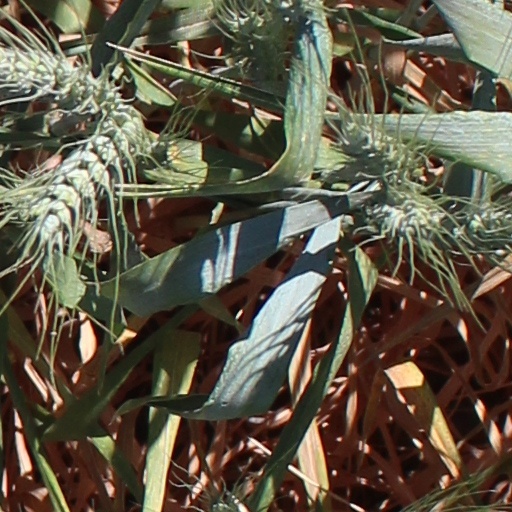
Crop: wheat